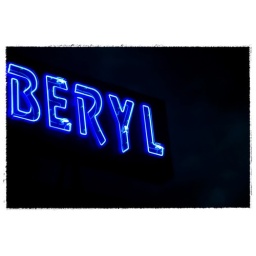
A shot of the neon sign above my house - Krystal Beryl